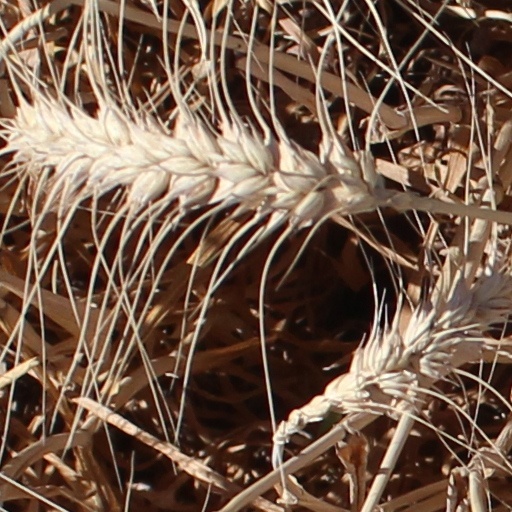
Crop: wheat